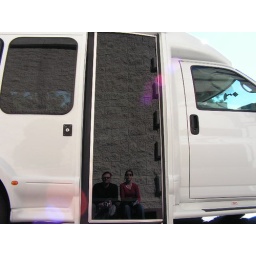
reflection in bus window